Megawati Sukarnoputri

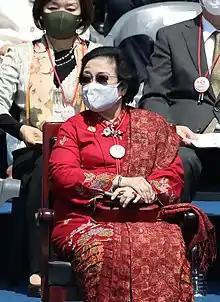
Megawati Sukarnoputri at the inauguration of the South Korean President Yoon Suk-yeol in Seoul, 10 May 2022

As vice president, Megawati Sukarnoputri had considerable authority by virtue of her commanding many seats in the DPR. Abdurrahman Wahid delegated to her the problems in Ambon, although she was not successful. By the time the MPR Annual Session assembled in August 2000, many considered Abdurrahman Wahid to be ineffective as president or as an administrator. Abdurrahman Wahid responded to this by issuing a presidential decree, giving Megawati Sukarnoputri day-to-day control of the government.